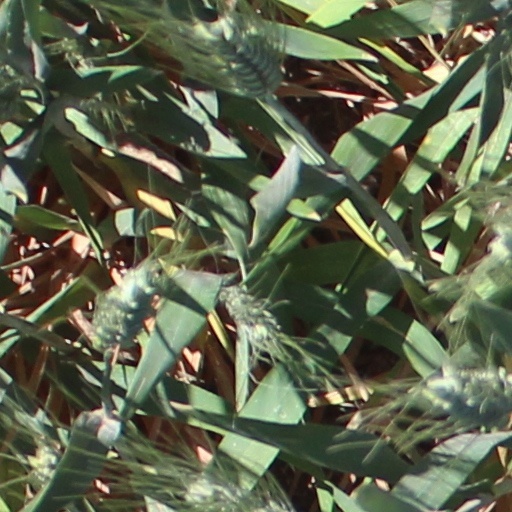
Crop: wheat